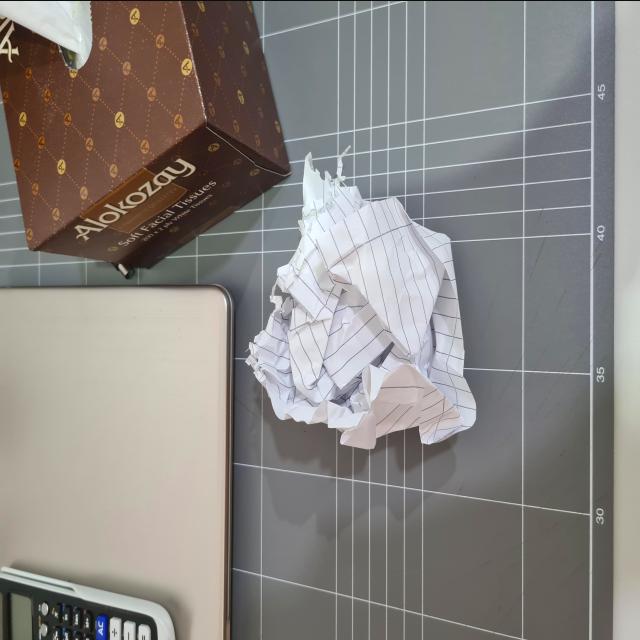
Label: tissues